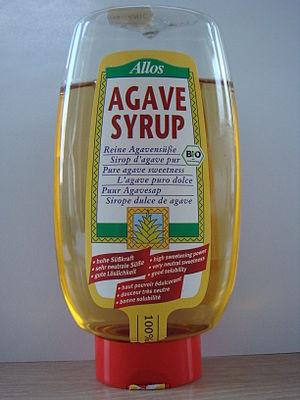
Le sirop d'agave est un édulcorant produit à partir de plusieurs espèces d'agaves dont Agave tequilana. Le sirop d'agave est moins visqueux que le miel et son goût est plus doux. La plupart du sirop d'agave vient du Mexique et d'Afrique du Sud.